Léopold Sédar Senghor

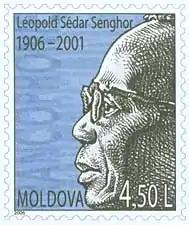
2006 Memorial stamp from Moldova

Senghor spent the last years of his life with his wife in Verson, near the city of Caen in Normandy, where he died on 20 December 2001. His funeral was held on 29 December 2001 in Dakar. Officials attending the ceremony included Raymond Forni, president of the Assemblée nationale and Charles Josselin, state secretary for the minister of foreign affairs, in charge of the Francophonie. Jacques Chirac (who said, upon hearing of Senghor's death: "Poetry has lost one of its masters, Senegal a statesman, Africa a visionary and France a friend") and Lionel Jospin, respectively president of the French Republic and the prime minister, did not attend. Their failure to attend Senghor's funeral made waves as it was deemed a lack of acknowledgement for what the politician had been in his life. The analogy was made with the Senegalese Tirailleurs who, after having contributed to the liberation of France, had to wait more than forty years to receive an equal pension (in terms of buying power) to their French counterparts. The scholar Érik Orsenna wrote in the newspaper "Le Monde" an editorial entitled "J'ai honte" (I am ashamed).